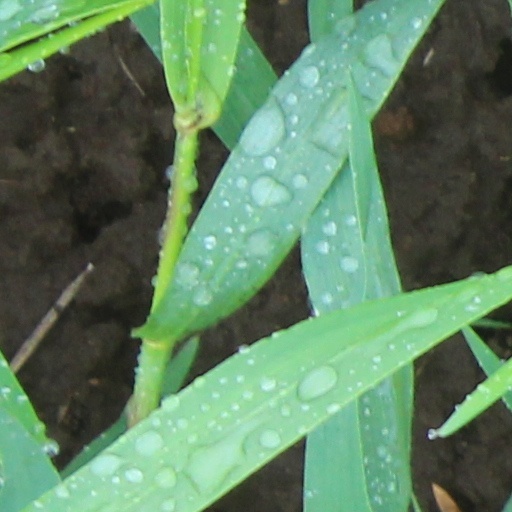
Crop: wheat